Acadia National Park

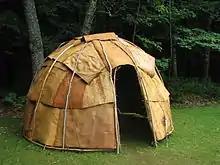
Replica of a Penobscot birch bark wigwam

Native Americans have inhabited the area called Acadia for at least 12,000 years, including the coastal areas of Maine, Canada, and adjacent islands. The Wabanaki Confederacy ("People of the Dawnland") consists of five related Algonquian nations—the Maliseet, Mi'kmaq, Passamaquoddy, Abenaki and Penobscot. Some of the nations call Mount Desert Island "Pemetic" ("range of mountains"), which has remained at the center of the Wabanaki traditional ancestral homeland and territory of traditional stewardship responsibility to the present day. The etymology of the park's name begins with the Mi'kmaq term "akadie" ("piece of land") which was rendered as "l'Acadie" by French explorers, and translated into English as Acadia.